Gambian dalasi

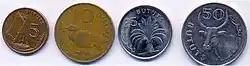
5, 10, 25, 50 bututs coins

In 1971, coins in denominations of 1, 5, 10, 25 and 50 bututs and 1 dalasi were introduced. The 1 and 5 bututs were struck in bronze while the 10 bututs were brass and the 25, 50 bututs and 1 dalasi were cupro-nickel. The reverse designs of the three higher denominations were taken from the corresponding denominations of the previous currency (1, 2 and 4 shillings), with the reverse designs for the lower three coins coming from the 6, 1 and 3 pence coins, respectively. All coins of this series depict former president, Sir Dawda Jawara.